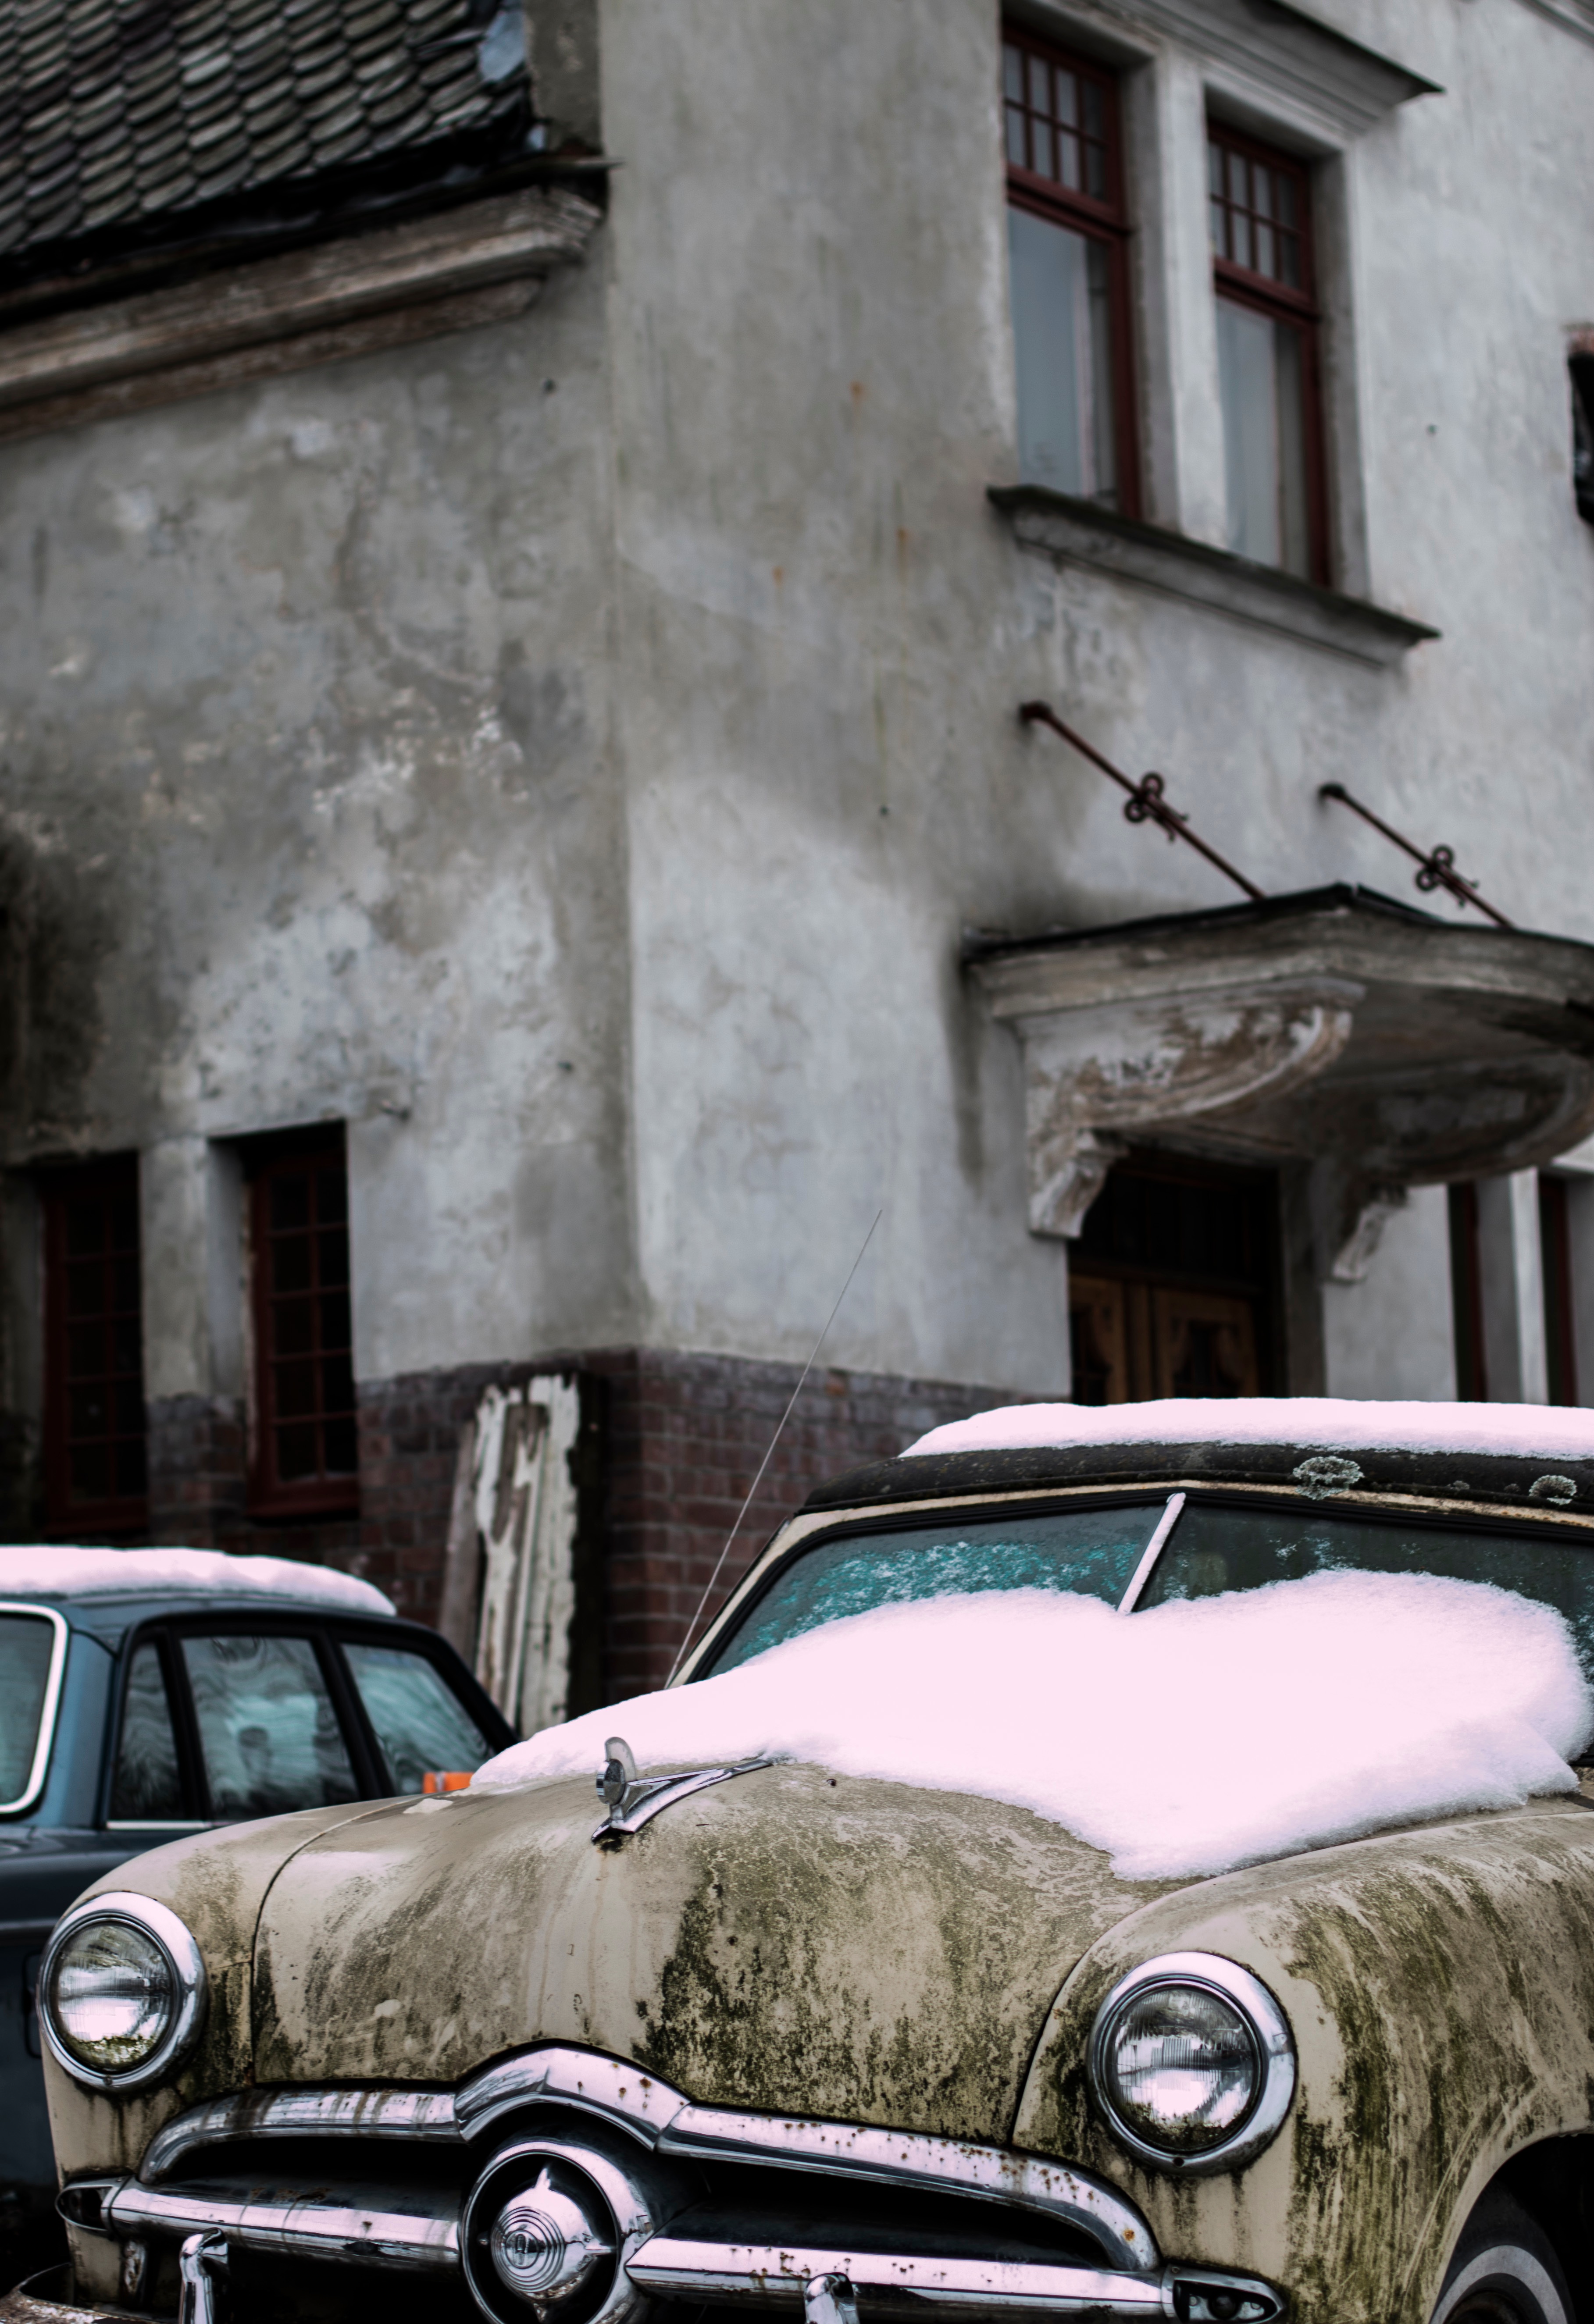
snow, street, car, vintage, retro, window, old, vehicle, vintage car, classic, antique car, land vehicle, automobile make, automotive design, luxury vehicle